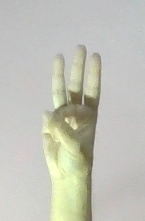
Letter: thaa